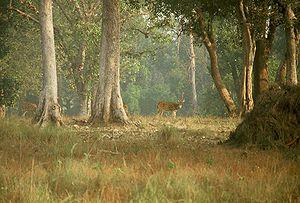
Le Parc National de Kanha, plus connu comme la « Réserve de tigres de Kanha », est l'un des sanctuaires réservés aux tigres de l'Inde et le plus grand parc national du Madhya Pradesh.